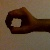
The image shows a hand gesture representing the number 0 in Indian Sign Language.